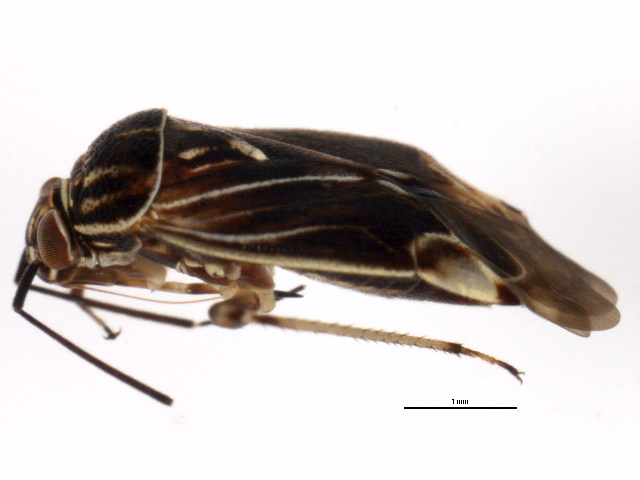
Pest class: lygus_bug